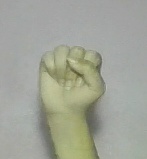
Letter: saad